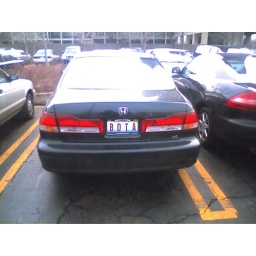
Illinois license plate on a car in a UIC parking lot